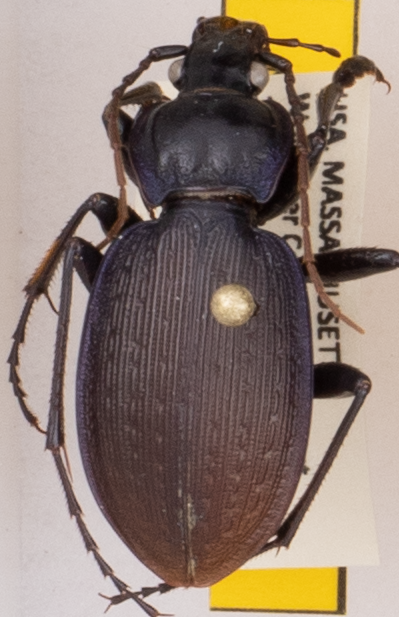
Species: Carabus goryi
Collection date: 2018-08-14
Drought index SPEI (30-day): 2.09
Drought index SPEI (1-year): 1.16
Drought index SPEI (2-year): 0.82